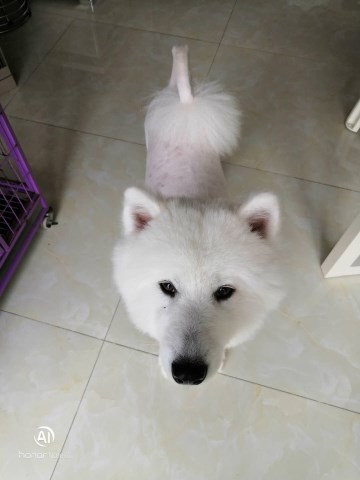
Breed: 2192-n000088-Samoyed